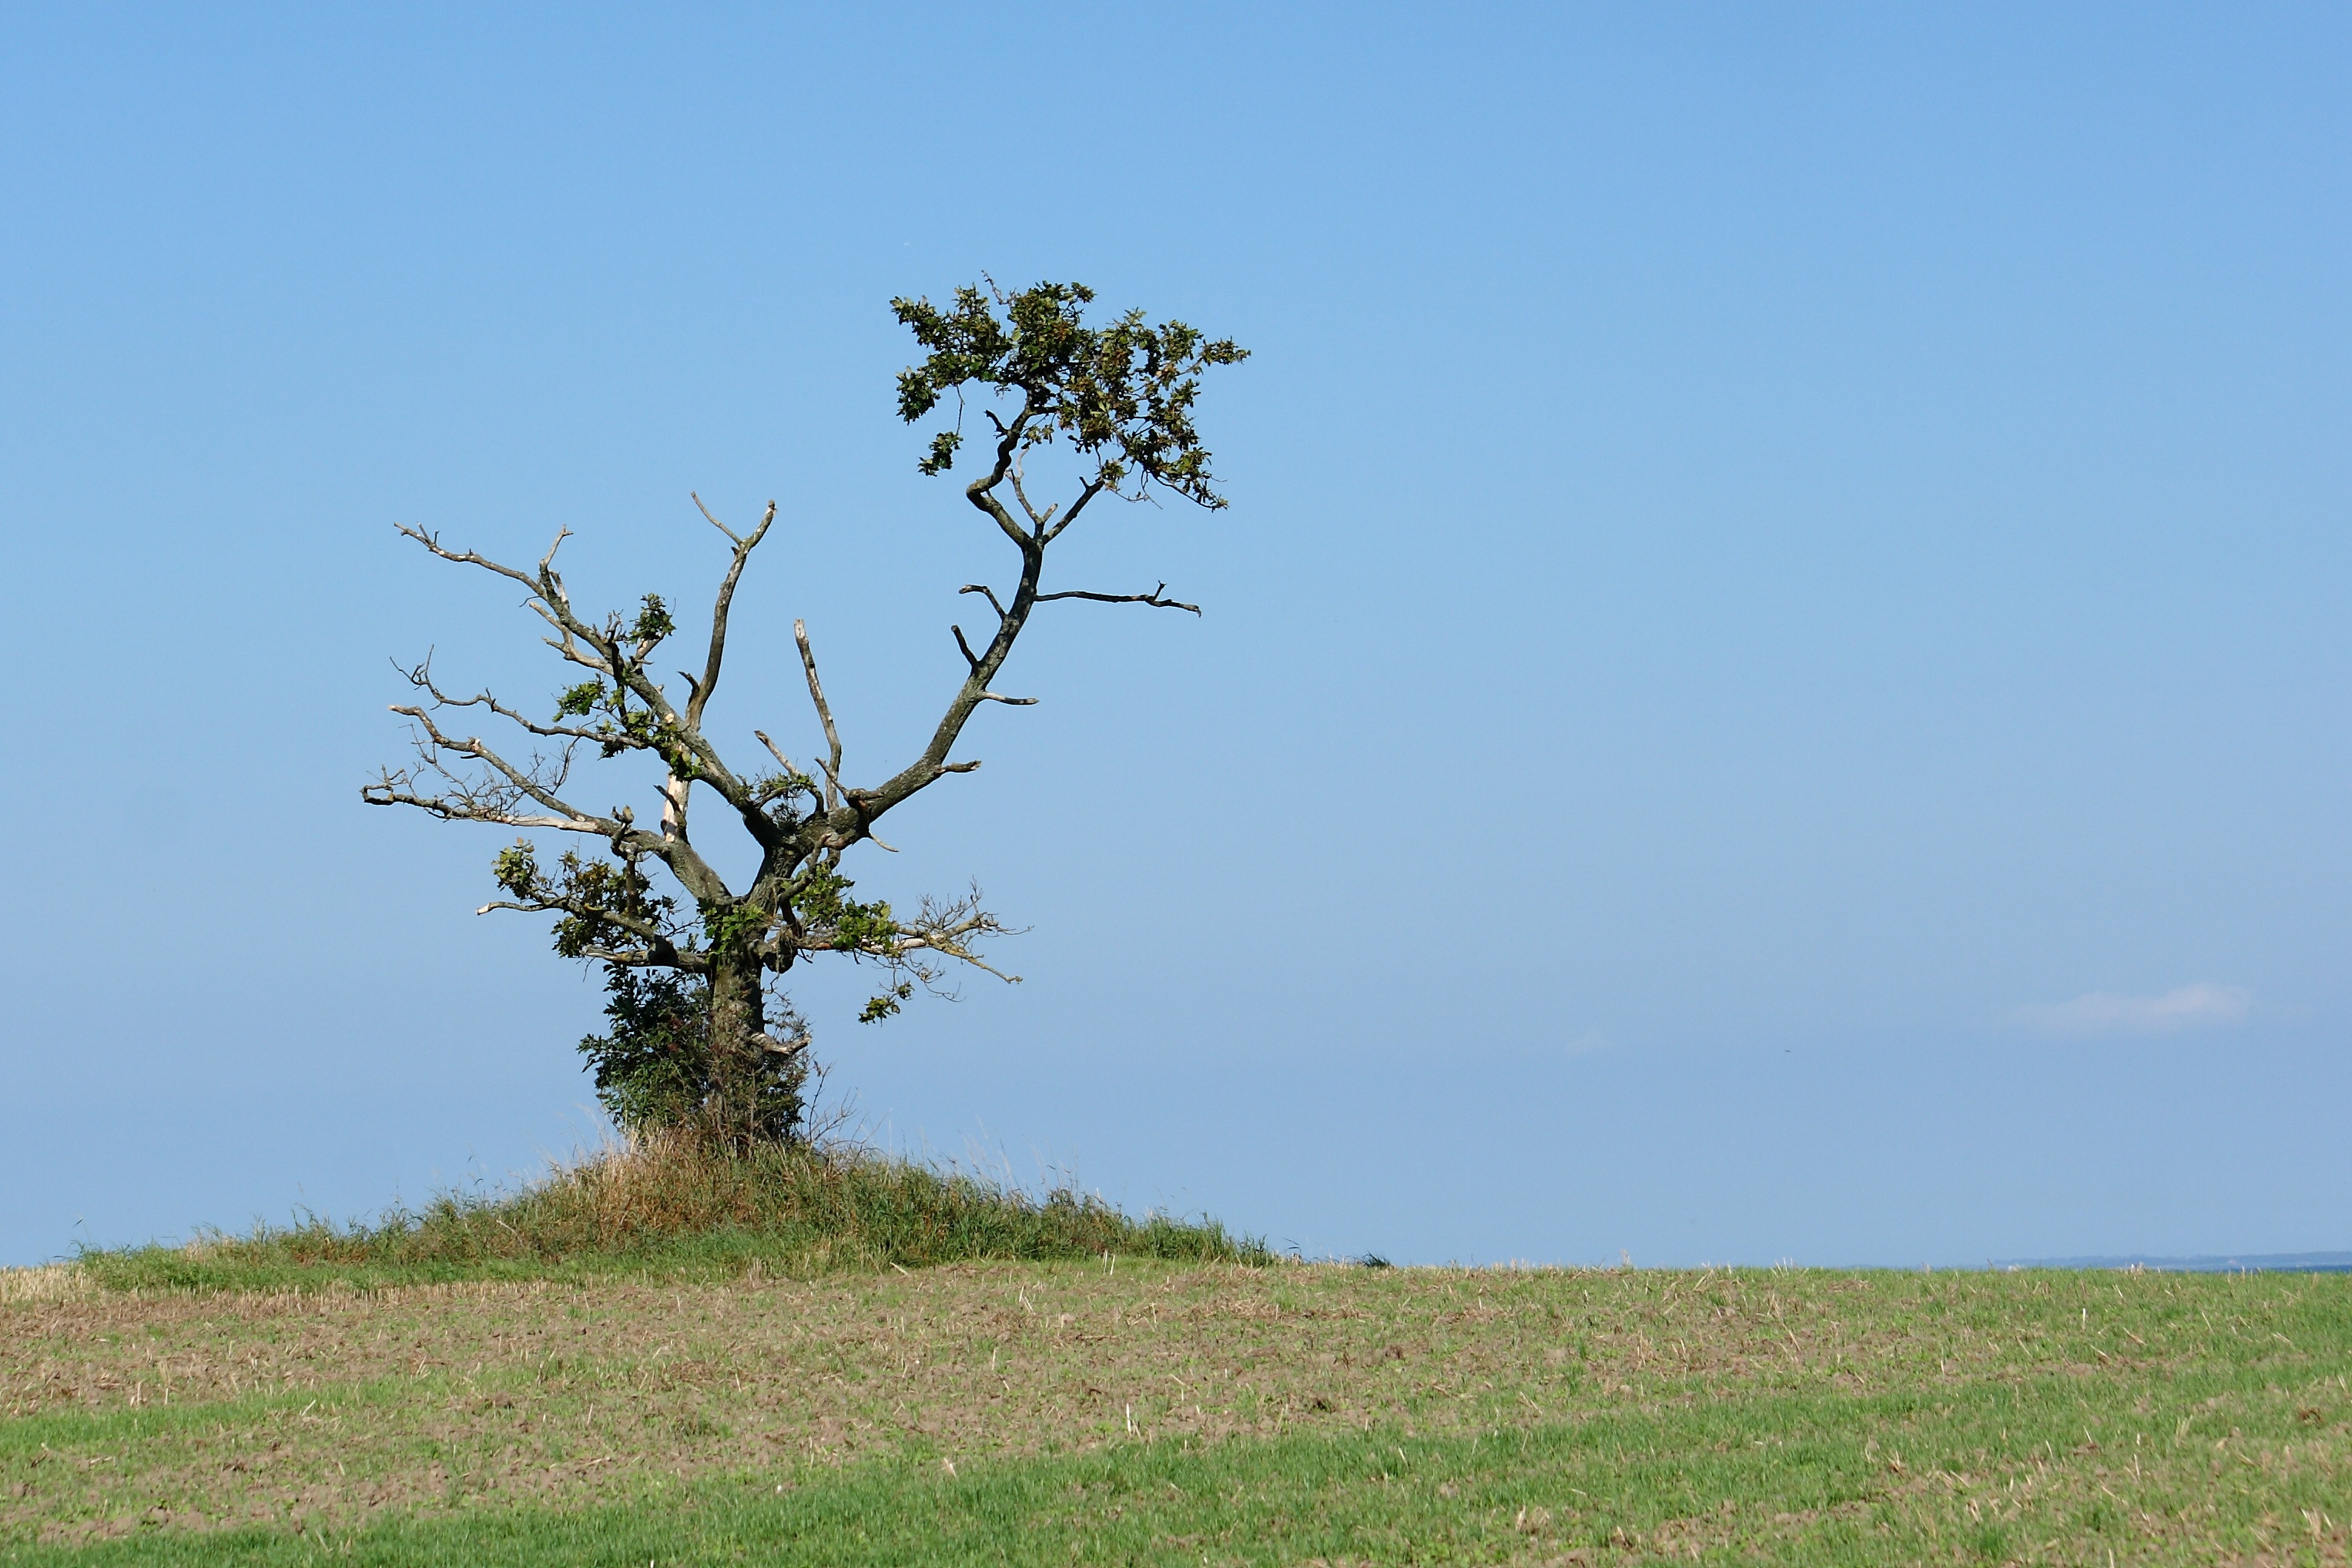
landscape, tree, nature, grass, horizon, plant, sky, wood, field, meadow, prairie, hill, flower, wind, natural, flora, savanna, plain, grassland, shrub, habitat, ecosystem, steppe, rural area, flowering plant, natural environment, grass family, woody plant, land plant